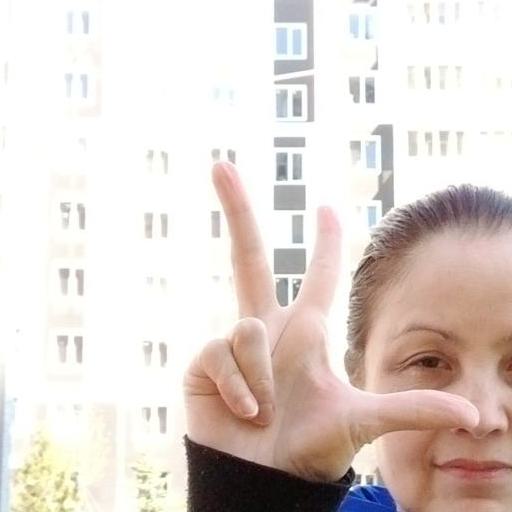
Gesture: three2